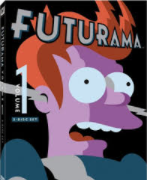
Portrait style: Cartoon Portrait